Fort Williams (Virginia)

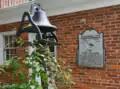
Fort Williams located in the backyard of 212 Quaker Lane in Alexandria, Virginia

Fort Williams was a timber and earthwork fortification constructed in Alexandria, Virginia as part of the defenses of Washington, D.C. during the American Civil War.